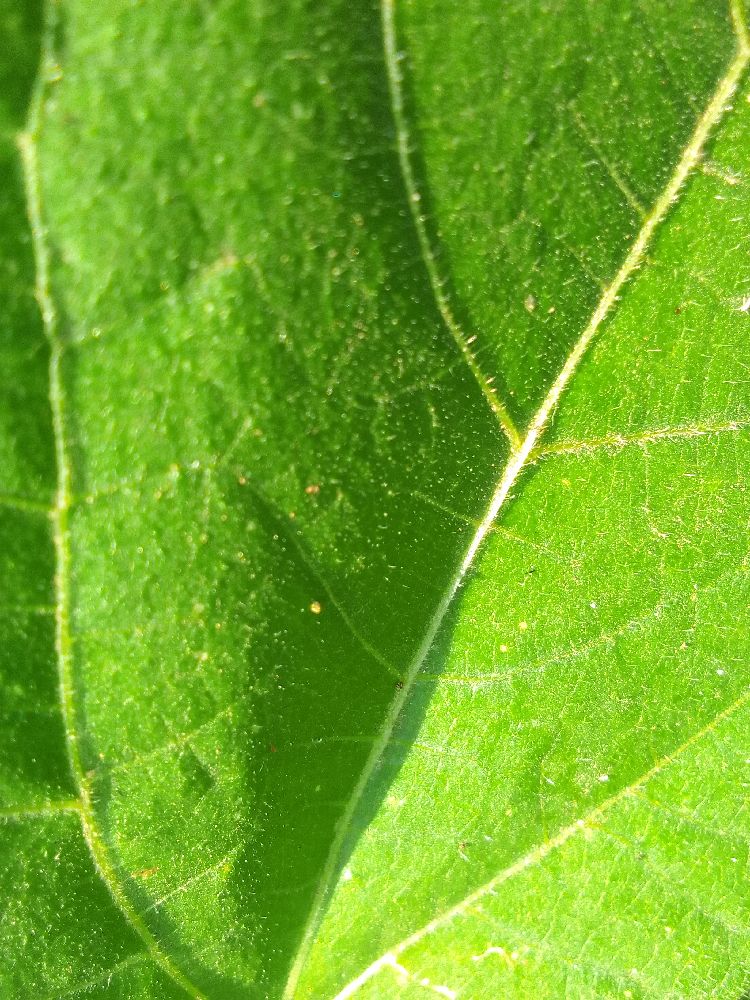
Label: healthy